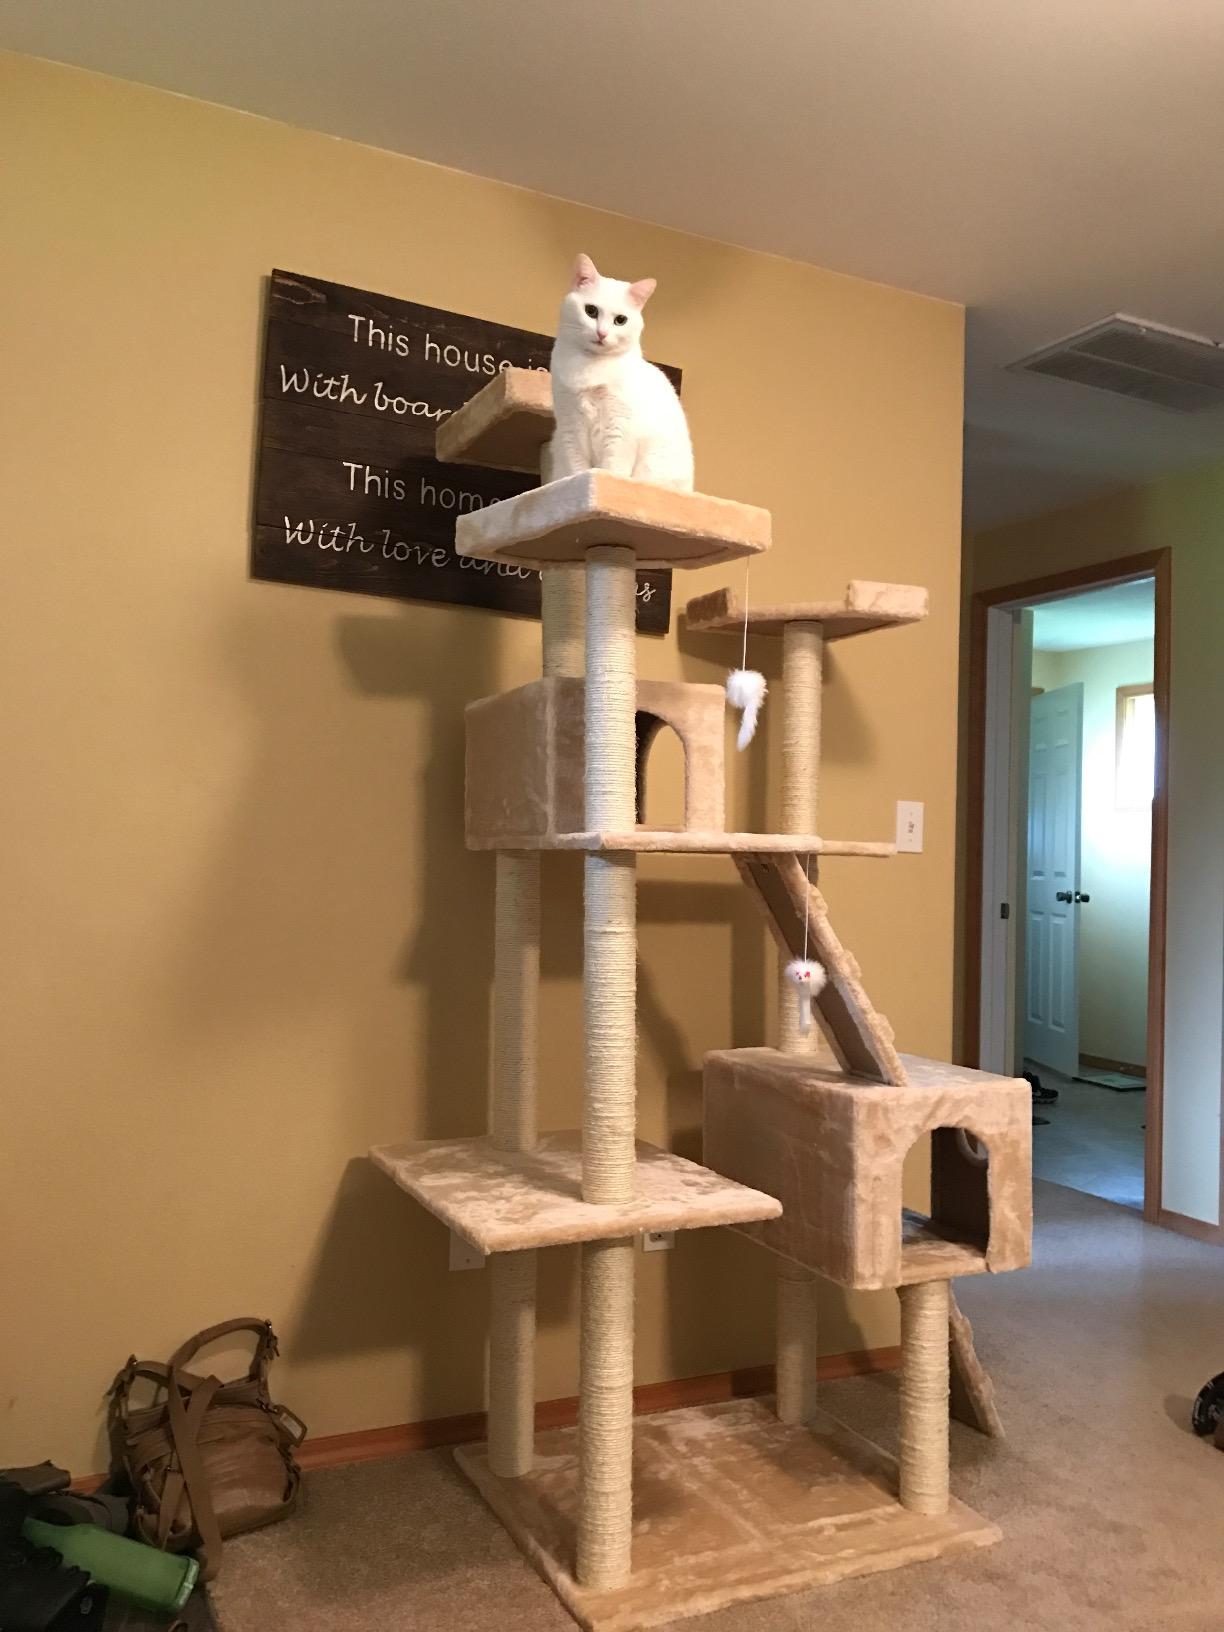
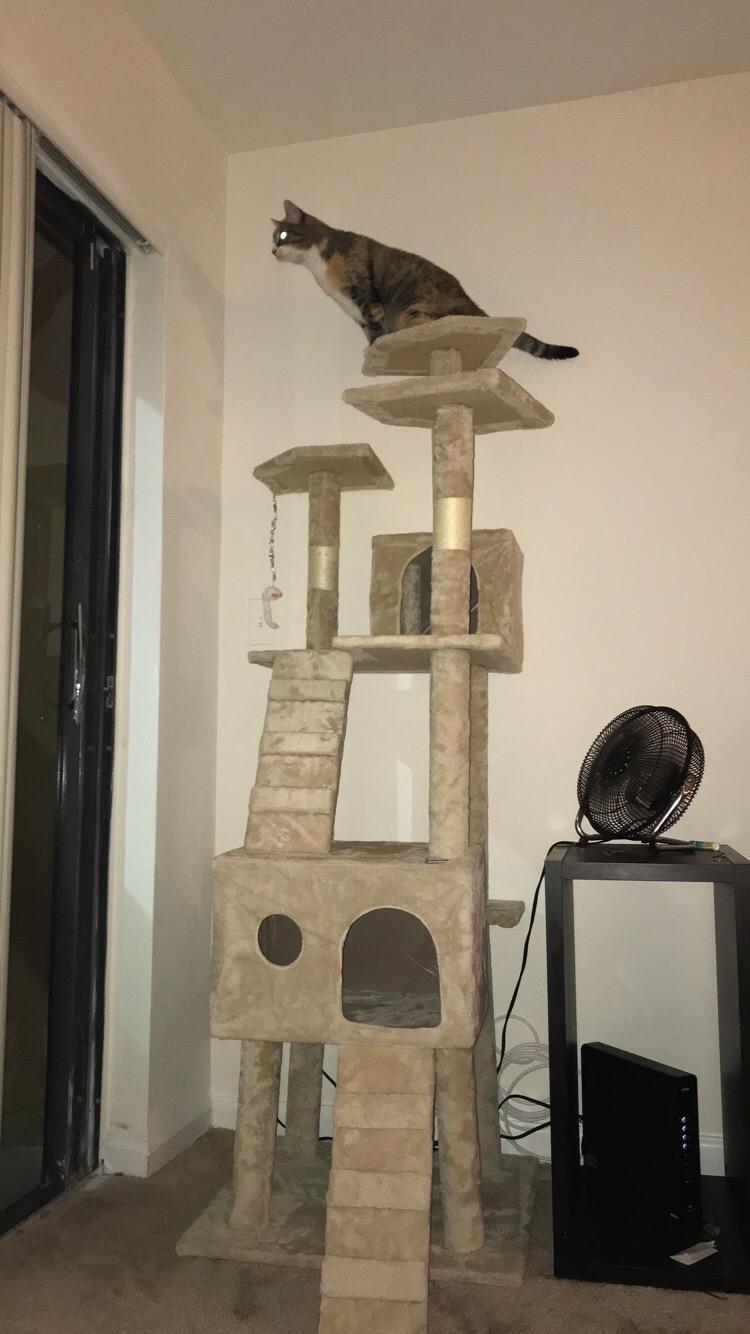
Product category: items_cat tree
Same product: yes